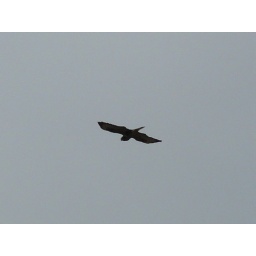
bird unknown hanging around black isle above navity wood